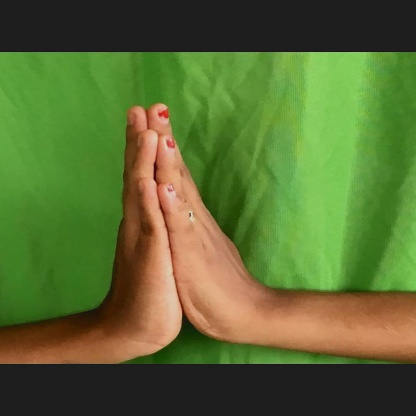
Mudra: Anjali